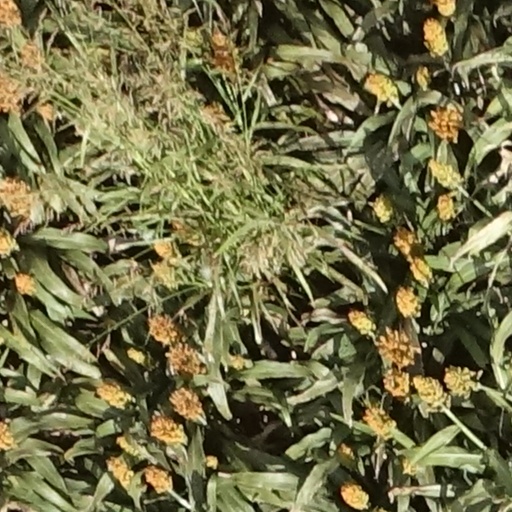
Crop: sorghum